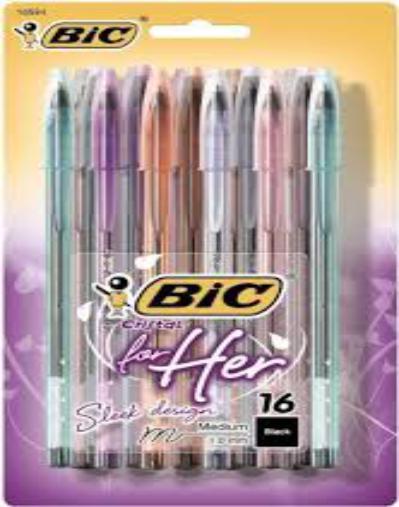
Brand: bic cristal
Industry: Necessities